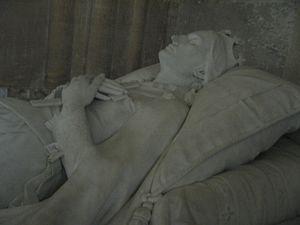
Marie-Caroline de Bourbon-Deux-Siciles, duchesse d'Aumale, inhumée dans la chapelle Saint-Charles Borromée à Weybridge, transférée en 1876
Cette liste recense les gisants situés en France.